Yokohama Station

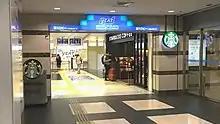
Yokohama City Air Terminal

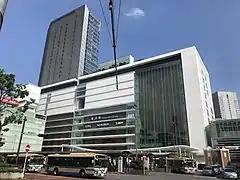
Yokohama Station west exit

On 7 May 1872 (12 June in Gregorian calendar), Yokohama Station (original station, now Sakuragichō Station) opened as one of the first railway stations in Japan.